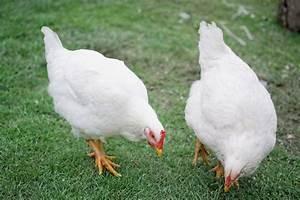
chicken